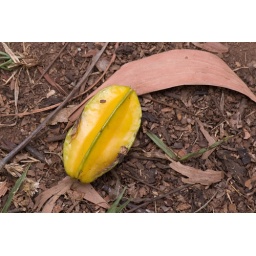
&lt;i&gt;Averrhoa carambola&lt;/i&gt; (Star fruit): Fallen fruit from a small tree in Aburi Botanic Gardens, Ghana.